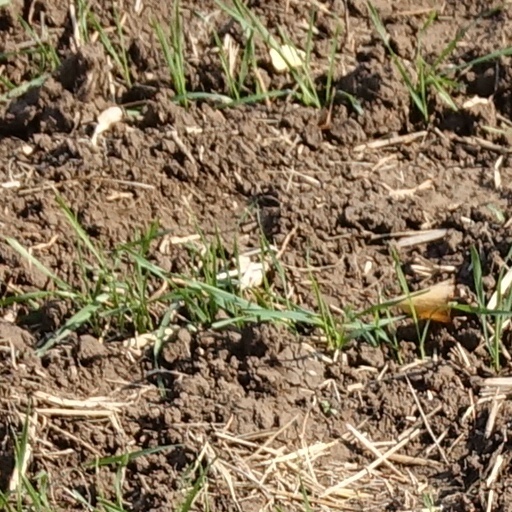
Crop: wheat